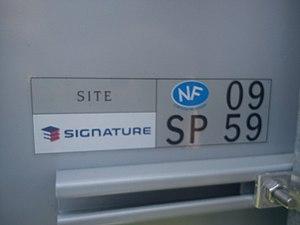
Étiquette à l'arrière d'un panneau de signalisation portant la mention: NF SP 09 59.
On désigne par panneau de Signalisation Permanente de Police tout panneau utilisé en signalisation permanente de types A, AB, B, C, CE, G, J et M.